Lafayette B. Gleason

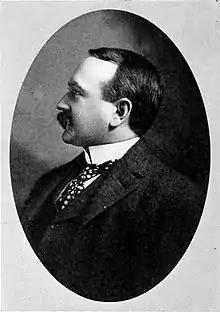

Lafayette Blanchard Gleason (May 30, 1863 – October 24, 1937) was the secretary of the Republican State Committee of New York from 1906 to 1937, and he was also the General Secretary for seven Republican National Conventions.